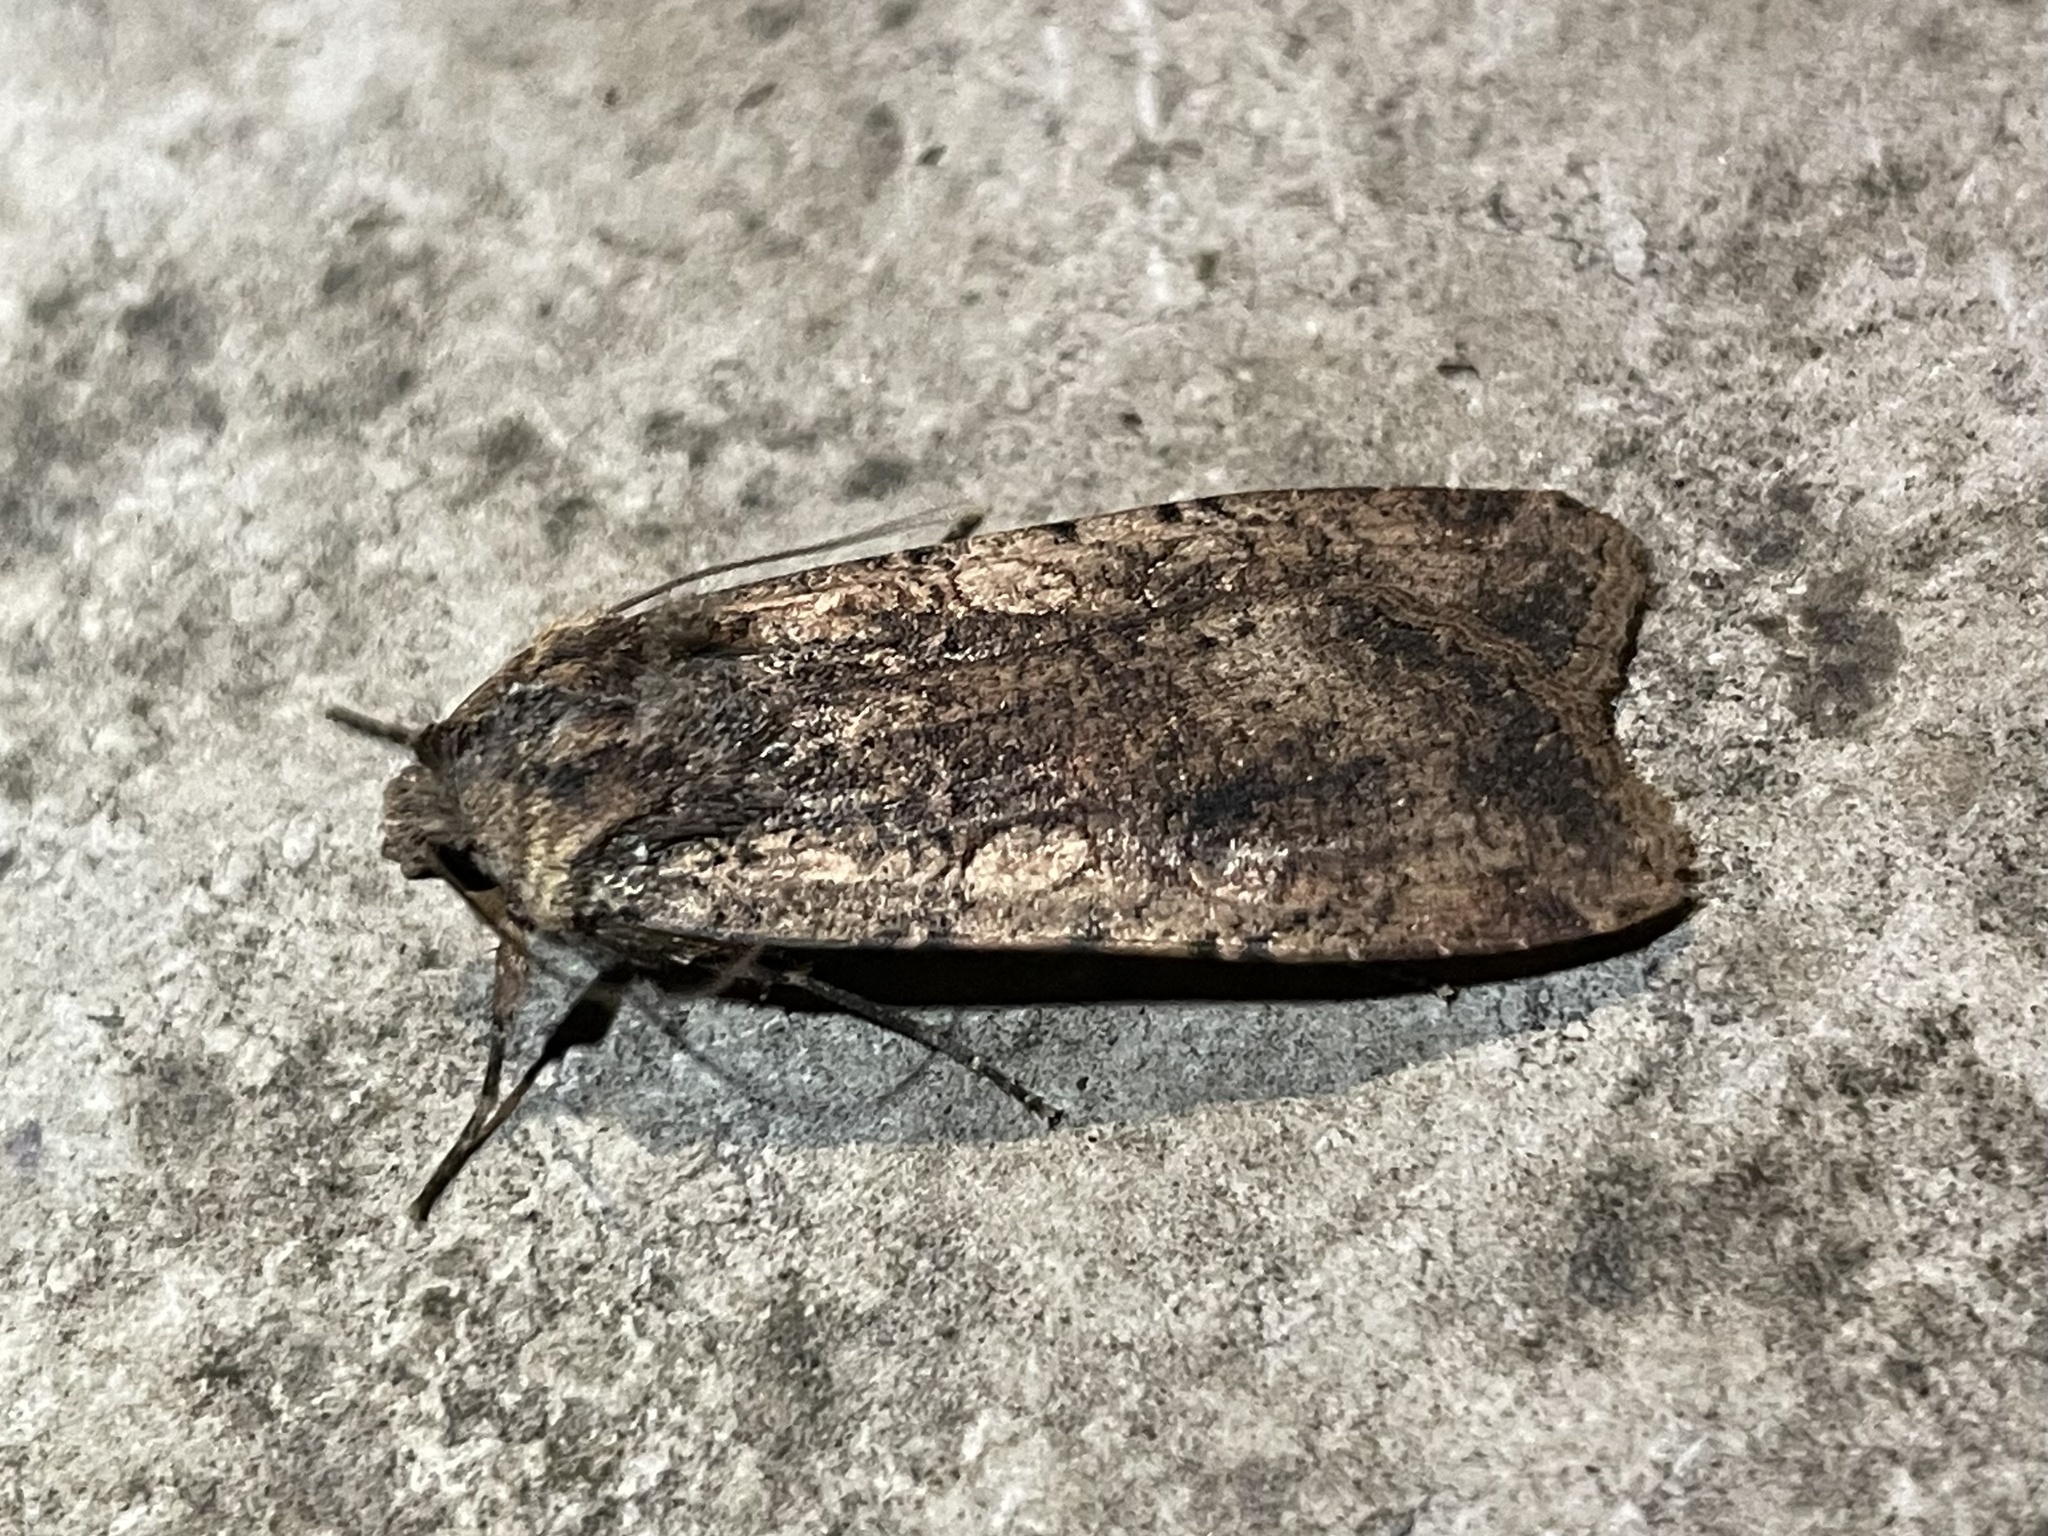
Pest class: cutworms